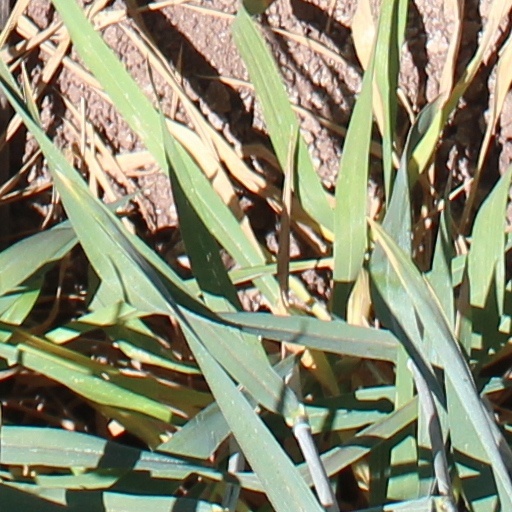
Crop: wheat